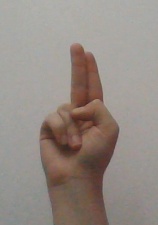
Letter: taa